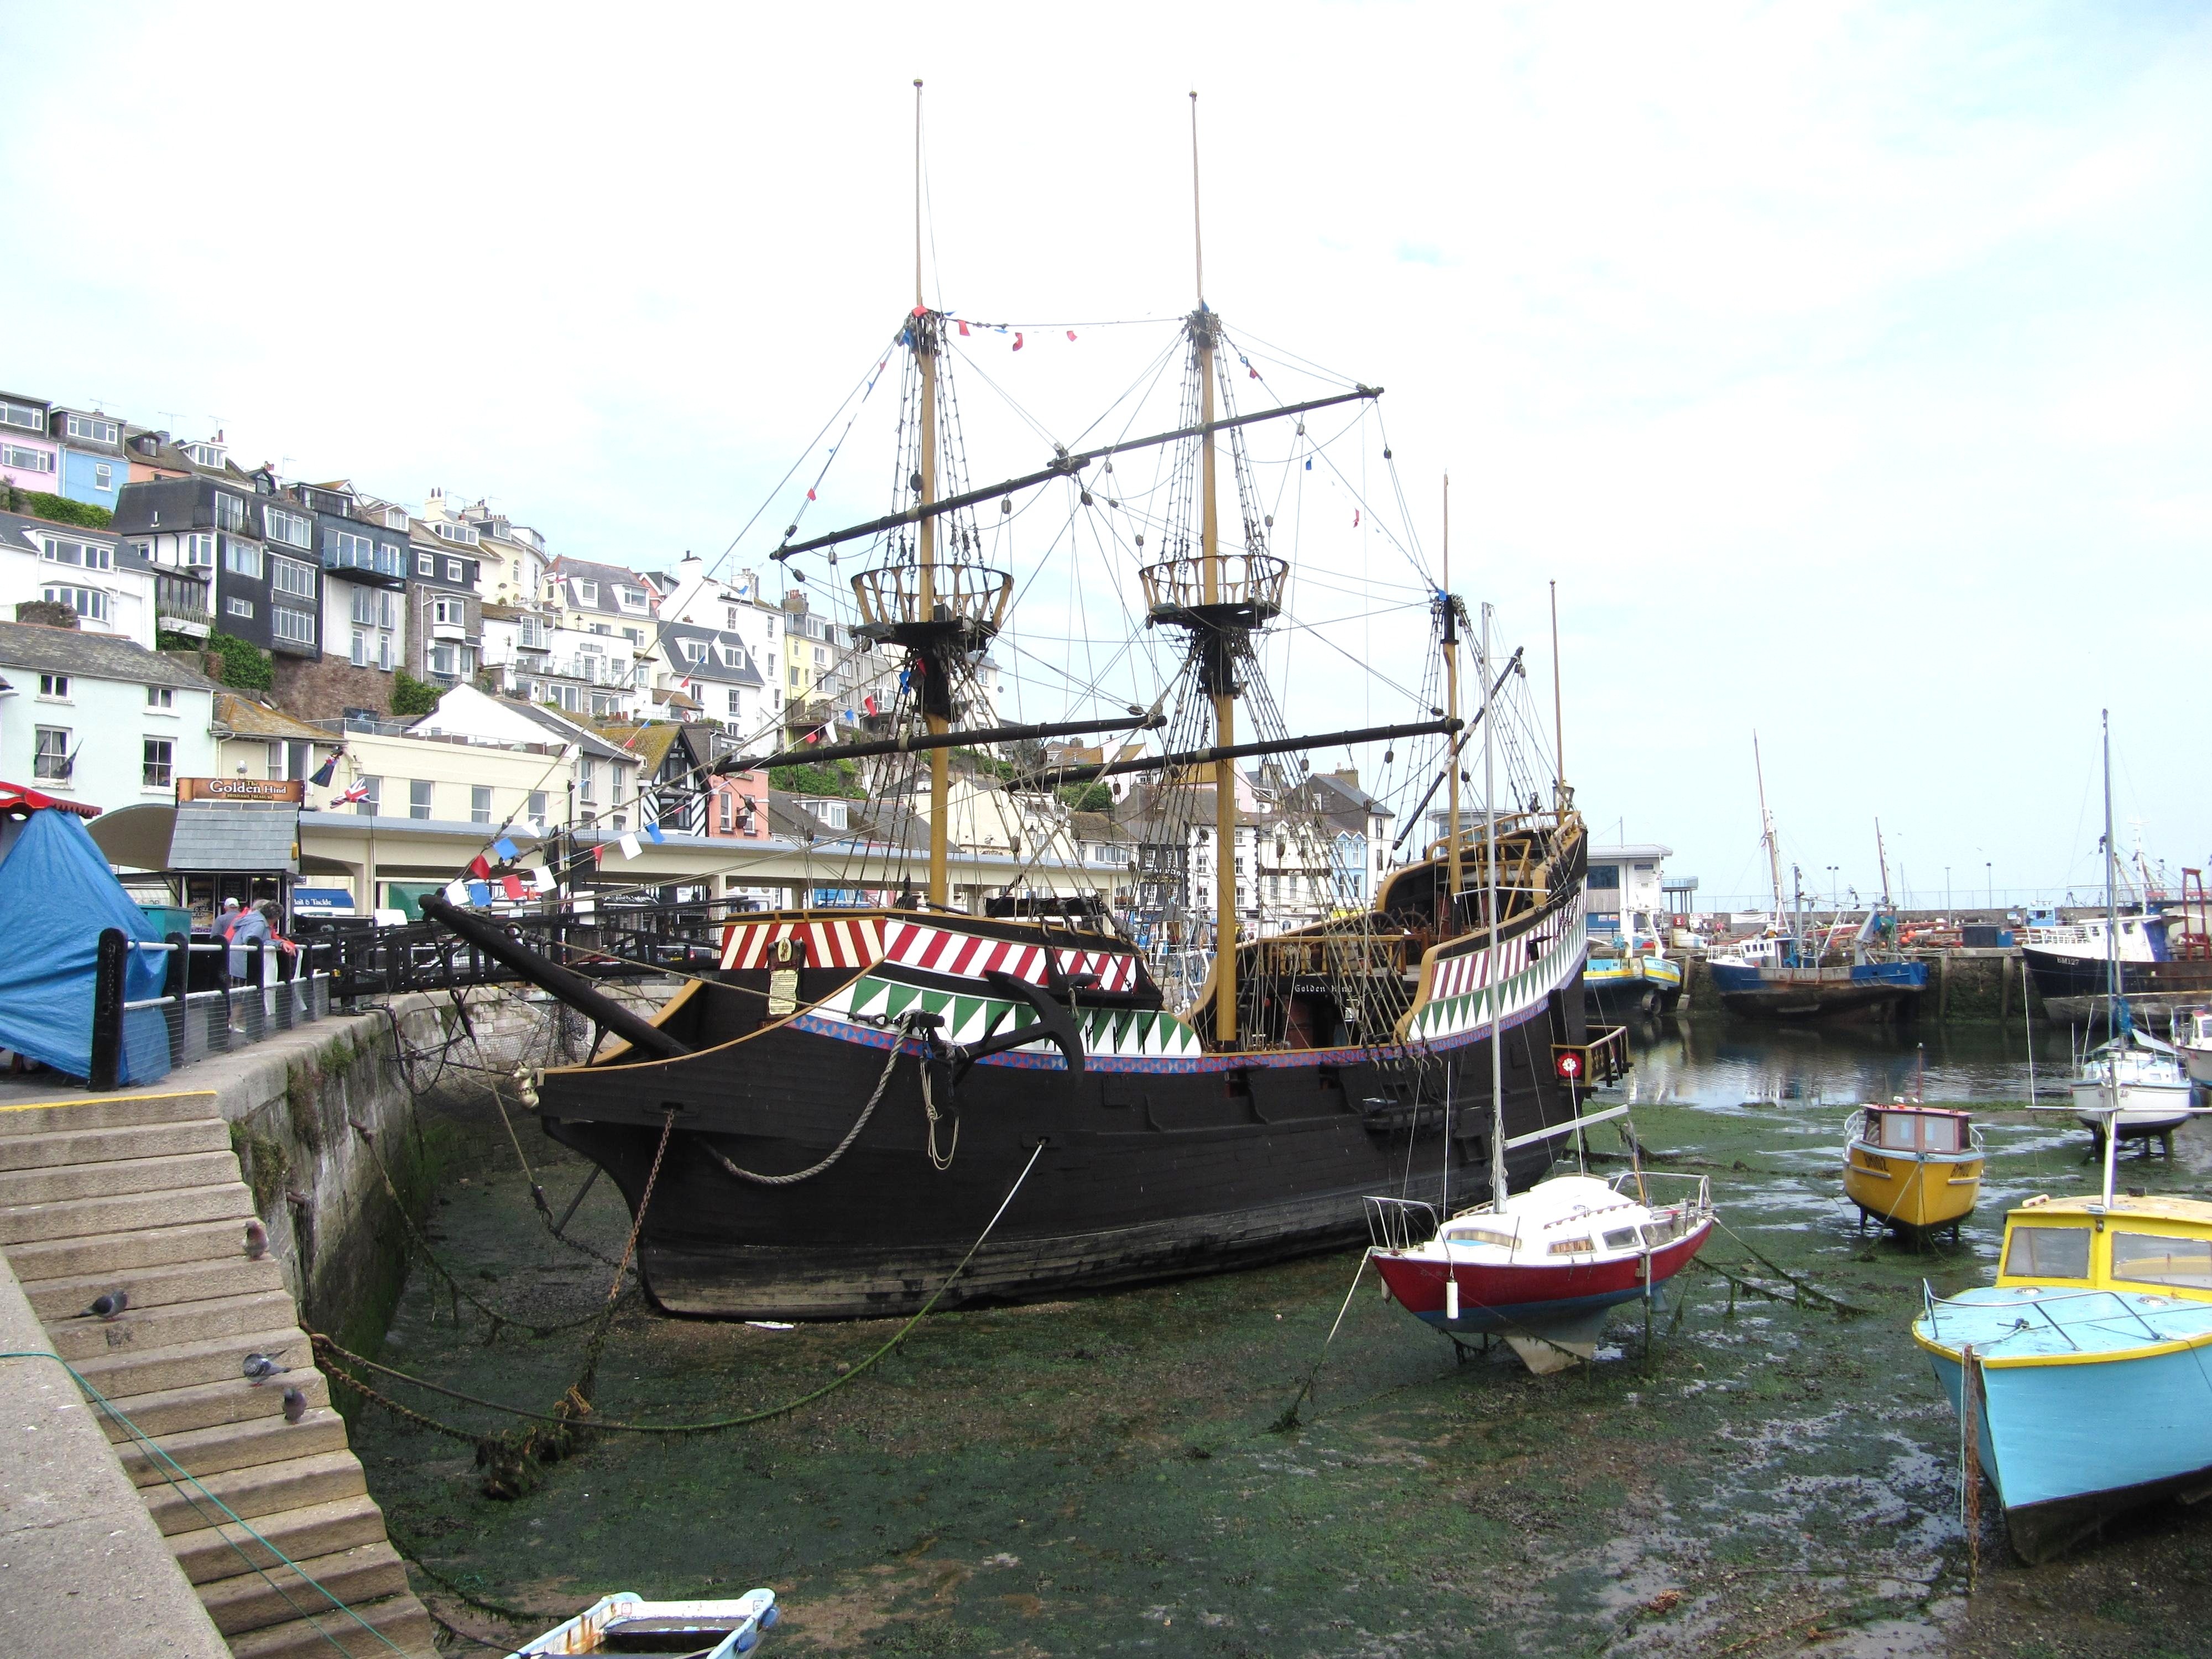
dock, boat, ship, seaside, vehicle, mast, harbor, harbour, marina, port, waterway, boats, watercraft, devon, sailing ship, fishing vessel, tall ship, galleon, caravel, brixham